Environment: real
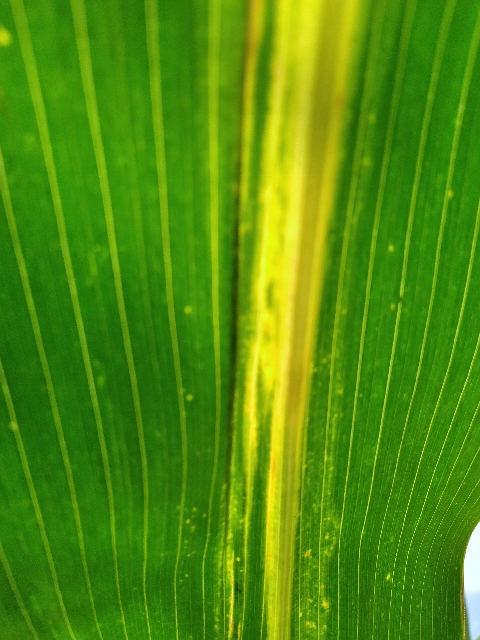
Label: lethal_necrosis